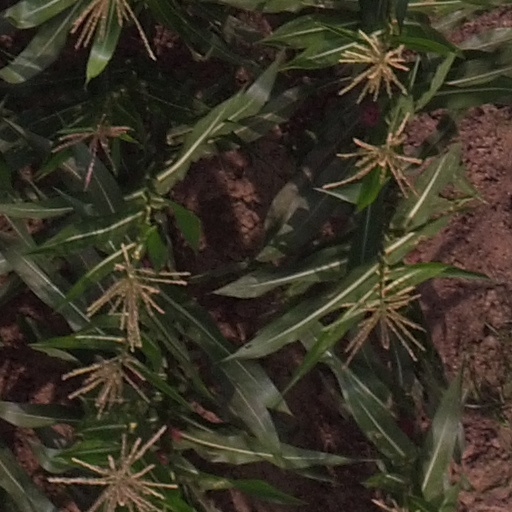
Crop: maize; corn